Mike Moore (American politician)

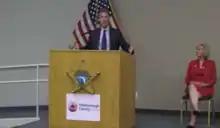
Moore at a Hillsborough County press conference concerning opioid litigation, 2018

After leaving office, Moore entered private legal practice and created Mike Moore Law Firm LLC, based in Flowood, Mississippi. The firm specialized in corporate-government relations. In 2003, Moore began representing clients who sued Purdue Pharma, claiming the company had gotten them or family members addicted to prescription opioid painkillers. The cases were settled in 2007, but as a result of the effort Moore became familiar with opioid-related litigation and formed relationships with other attorneys with experience in the subject. With the opioid epidemic in the United States continuing and prescriptions for opioids increasing, several state government considered pursuing legal action against pharmaceutical companies. In 2014 Ohio Attorney General Mike DeWine contracted a group of lawyers led by Moore to build a case against several drug suppliers. In May 2017 they filed a lawsuit against Purdue Pharma, Teva Pharmaceutical Industries, Janssen, Endo, and Allergan, accusing them of concealing the addictiveness of opioids and violating Ohio laws concerning fair business practices.